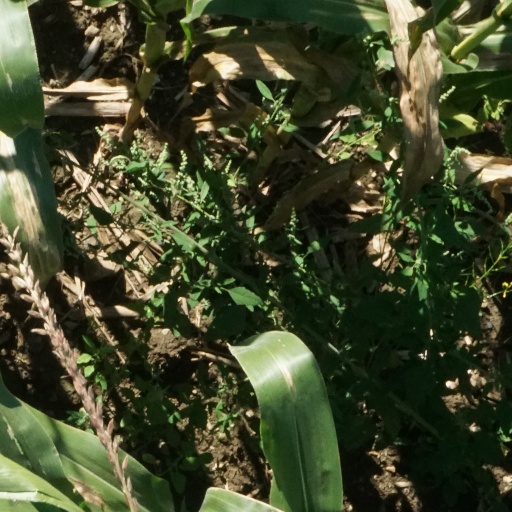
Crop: maize; corn